S Doradus

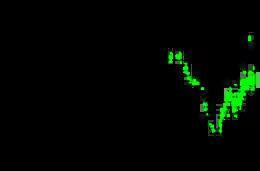
Light curve of S Doradus from 1987 to 2016, showing slow variations with a deep minimum in 2011

This star belongs to its own eponymous S Doradus class of variable stars, also designated as luminous blue variables or LBVs. LBVs exhibit long slow changes in brightness, punctuated by occasional outbursts. S Doradus is typically a magnitude 9 star, varying by a few tenths of a magnitude on timescales of a few months, superimposed on variations of about a magnitude taking several years. The extreme range of these variations is from about visual magnitude 8.6–10.4. Every few decades it shows a more dramatic decrease in brightness, to as low as magnitude 11.5. The nature of the variation is somewhat unusual for an LBV; S Doradus is typically in an outburst state, with only occasional fades to the quiescent state that is typical of most stars in the class.